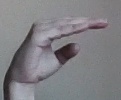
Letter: jeem